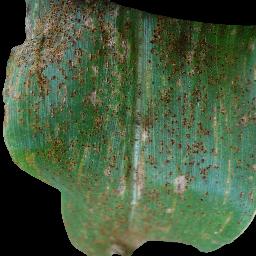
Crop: corn
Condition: (maize)_common_rust